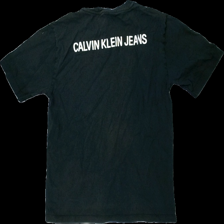
View: back
Type: T-shirt
Category: Men
Brand: Calvin Klein
Colors: Black, White
Material: 100% bomull
Pattern: Logo print
Cut: C-collar
Size: M
Season: All
Stains: Minor
Holes: Minor
Damage: urtvättat och hål
Damage location: top center
Damage 2: solblekt
Damage 2 location: middle center
Damage 3: urtvättat
Damage 3 location: top center
Price range: <50
Recommended usage: Export
Description: t-shirt med tryck
Comment: urtvättad